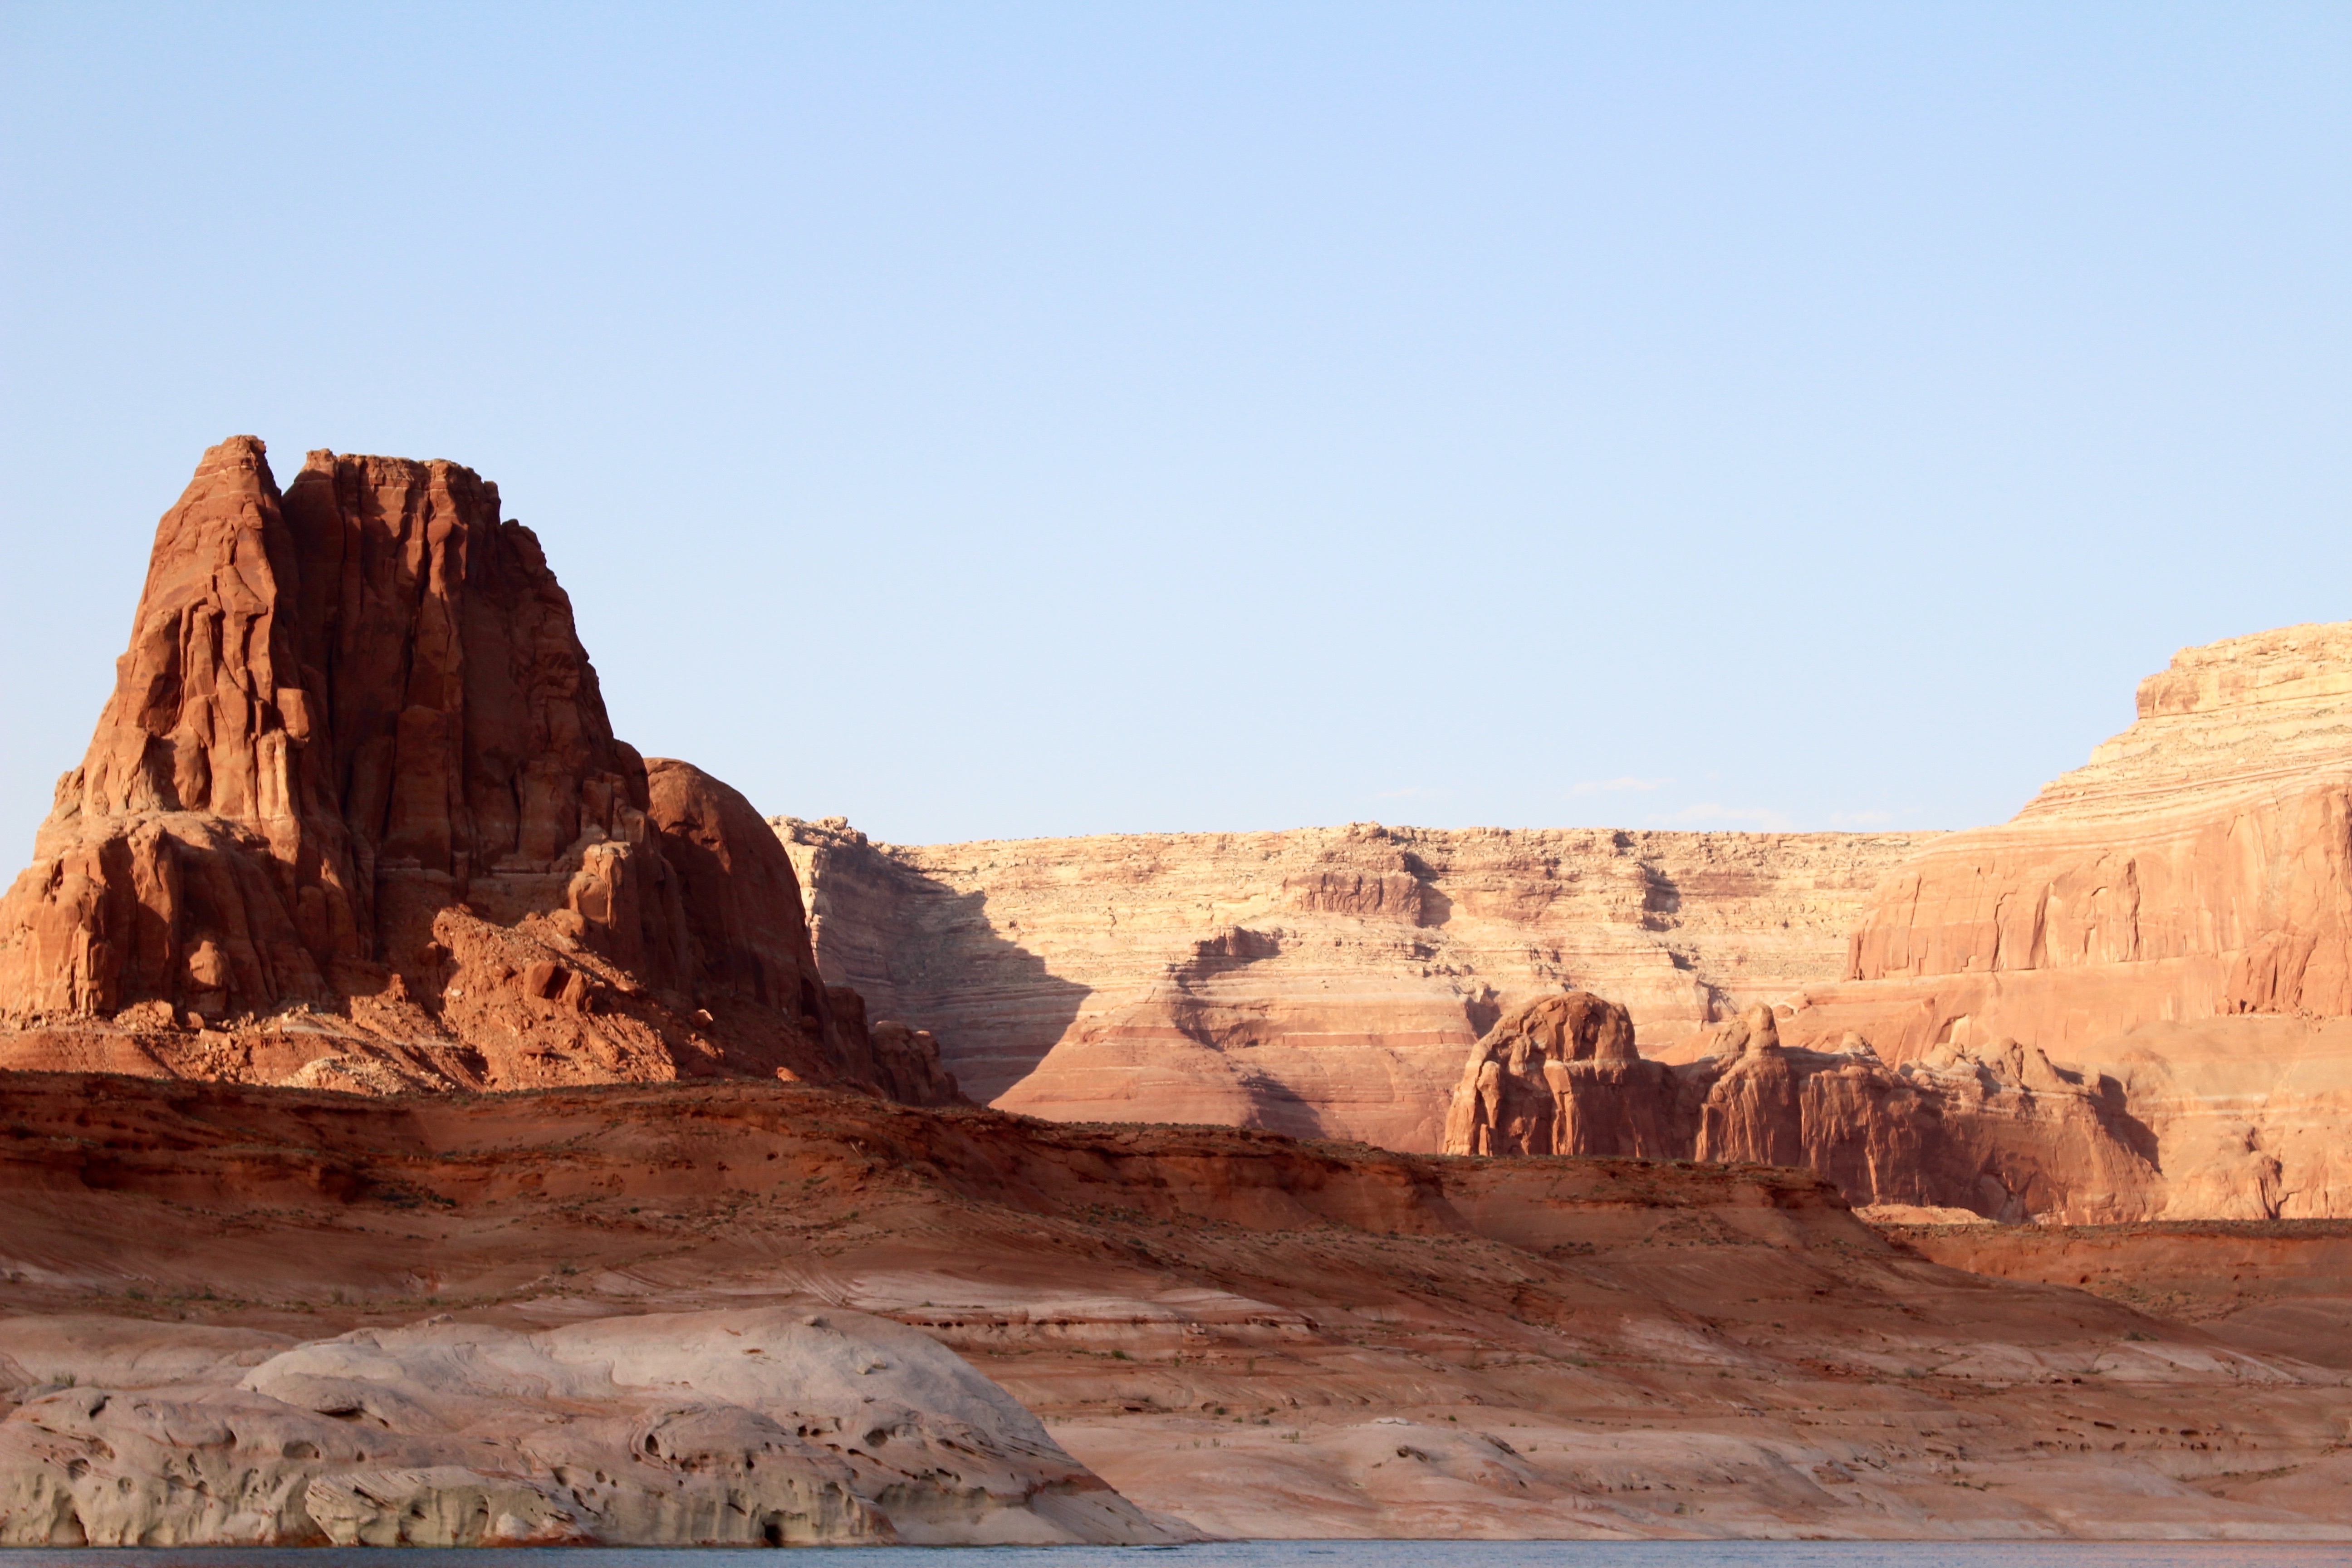
landscape, rock, desert, valley, formation, arch, canyon, terrain, geology, badlands, plateau, wadi, butte, landform, natural environment, geographical feature, aeolian landform